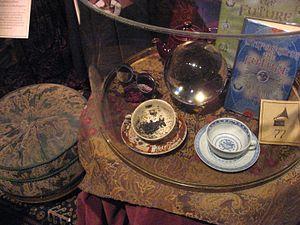
Accesoires du cours de divination, Harry Potter Exhibition, Cité du Cinéma, Saint Denis (Paris) avril 2015
Cette liste présente les cours et examens se déroulant dans l'école fictive de Poudlard, dans la série Harry Potter écrite par J. K. Rowling.